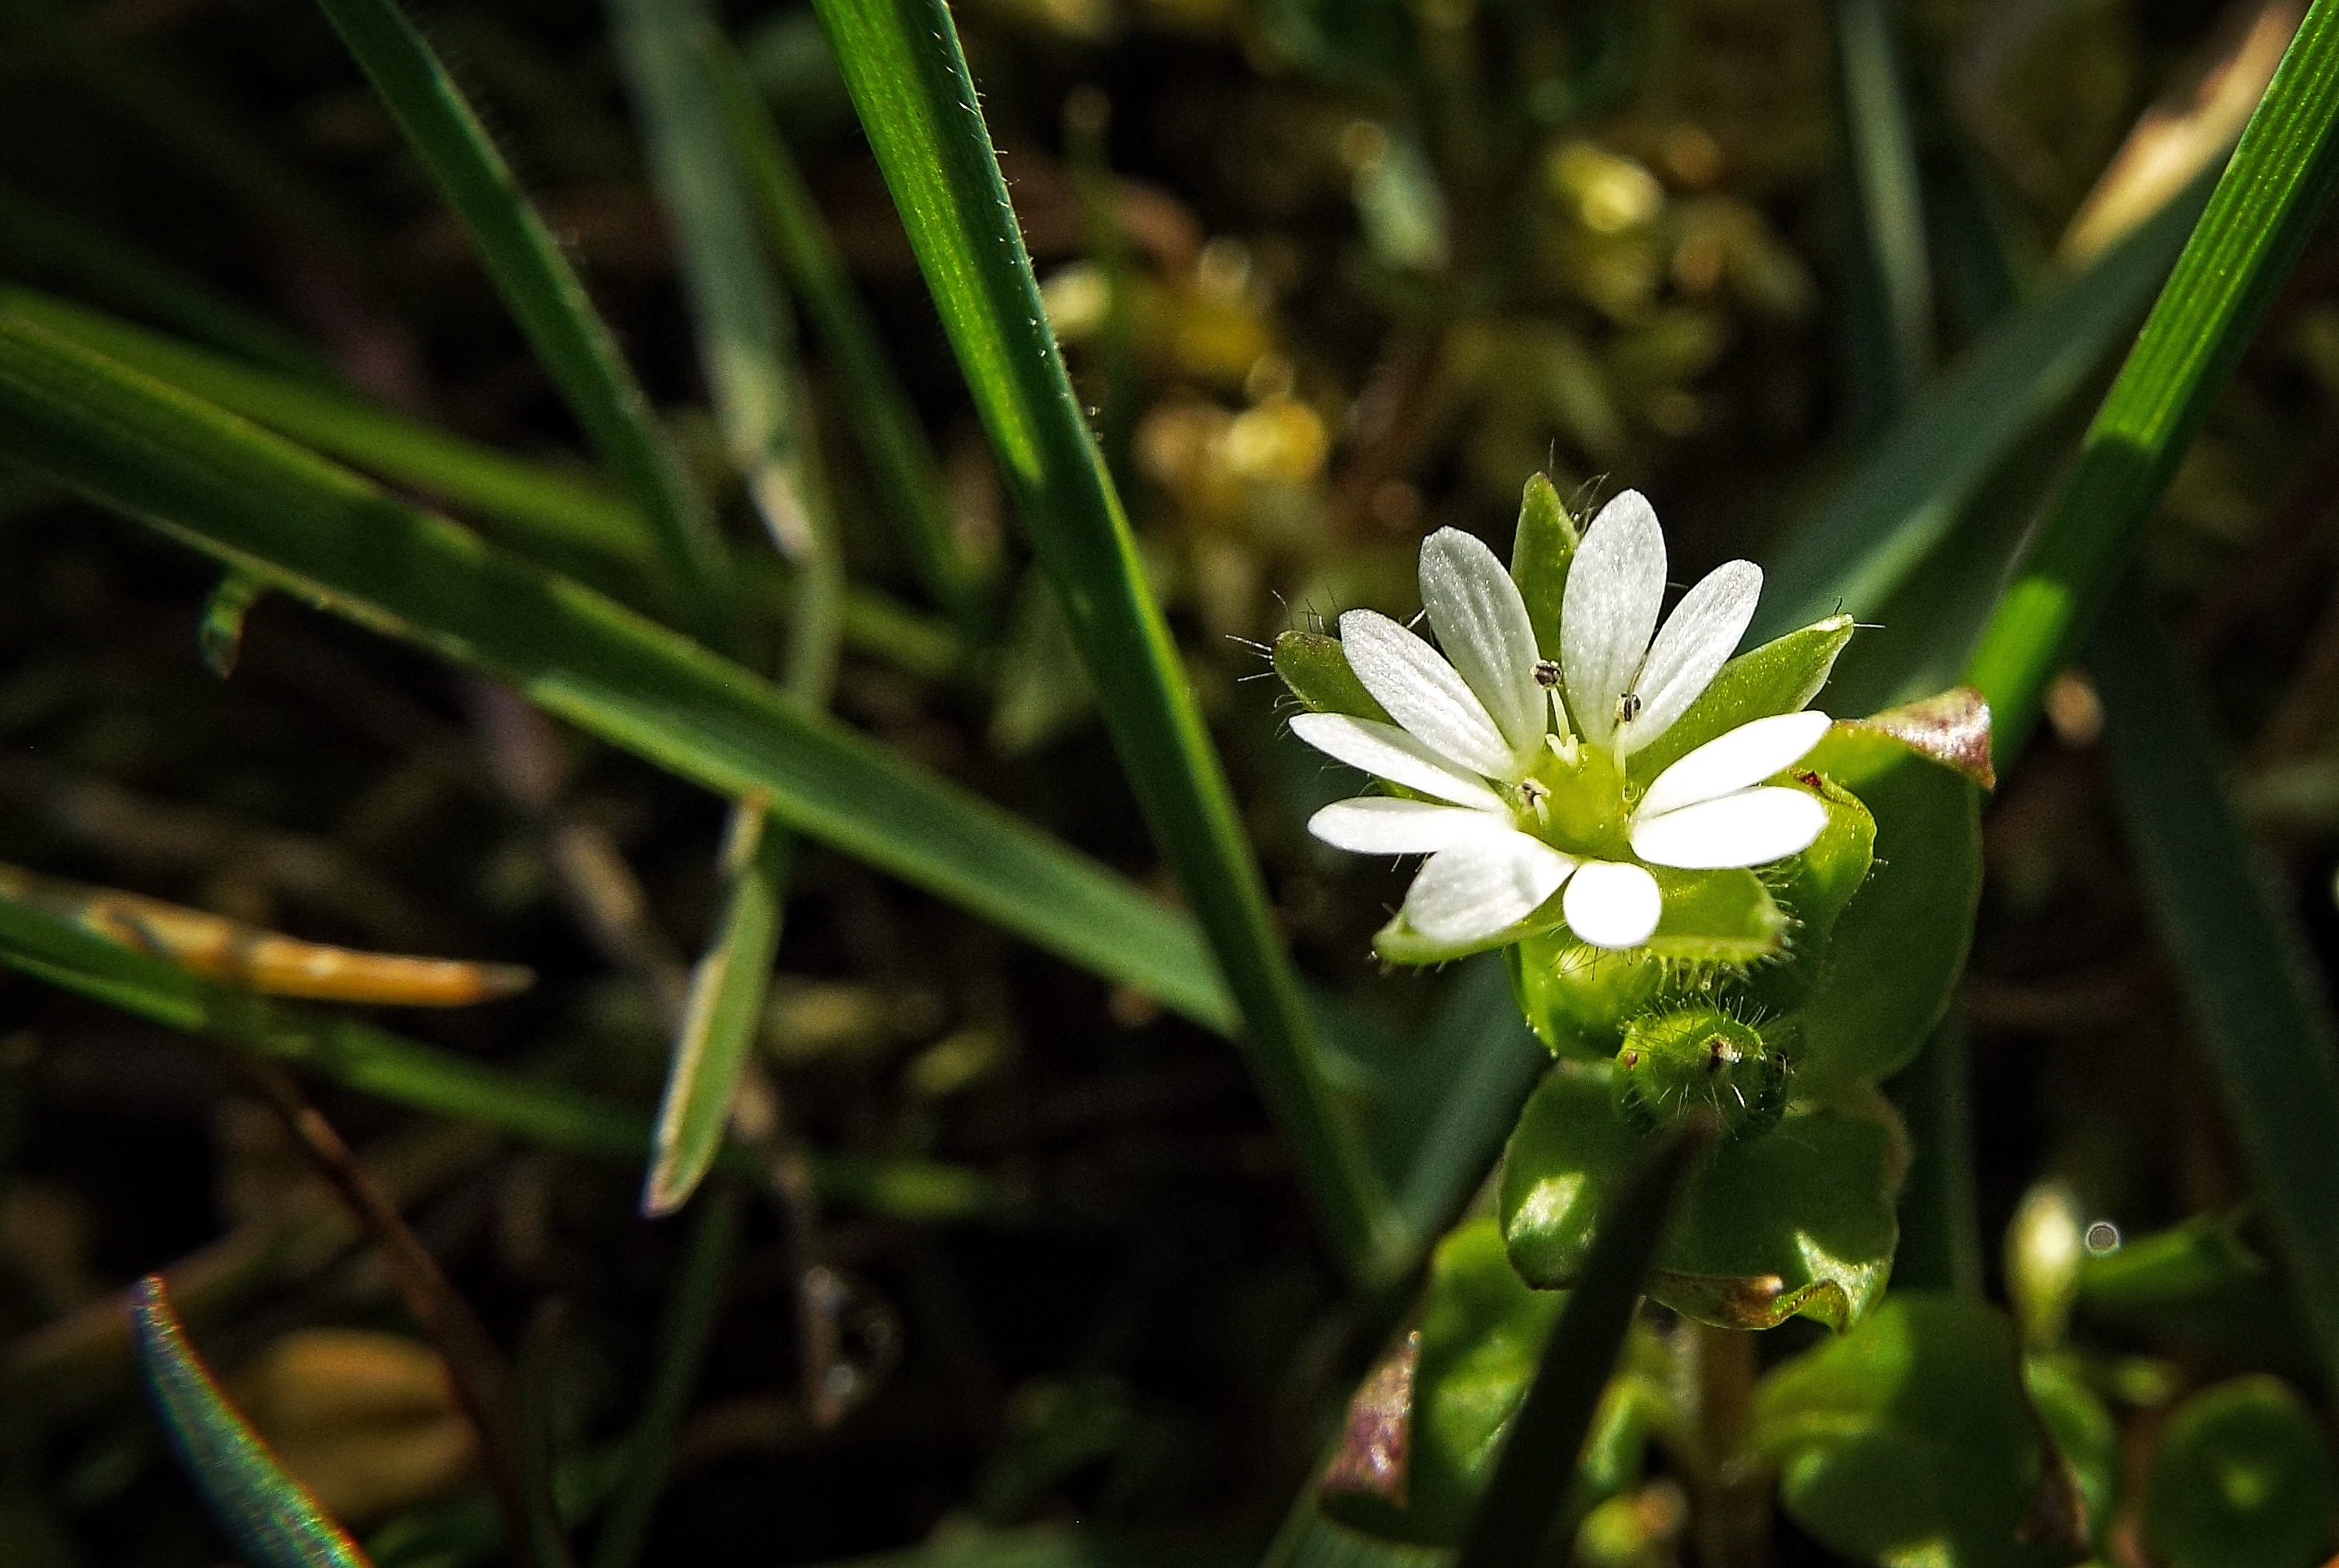
nature, grass, plant, white, meadow, sunlight, leaf, flower, spring, green, macro, botany, yellow, flora, wildflower, close up, tender, macro photography, flowering plant, grass family, plant stem, land plant